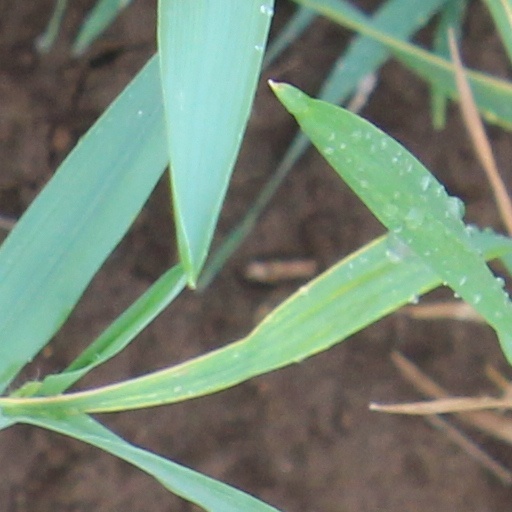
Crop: wheat